First Presbyterian Church (New Brunswick, New Jersey)

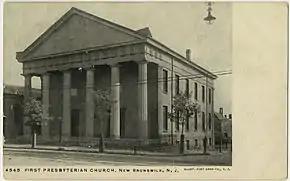
Church on a vintage postcard. This building burned down in 1947

The First Presbyterian Church and Cemetery in New Brunswick, New Jersey is one of the oldest churches in the Presbyterian denomination. It was the seat of the Presbytery of New Brunswick which is now located in Trenton, New Jersey.